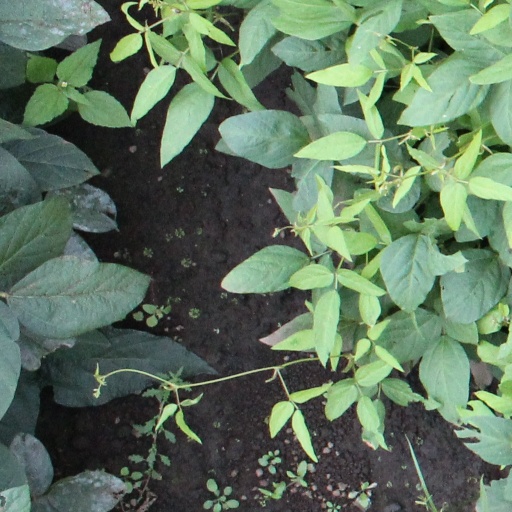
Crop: soybean